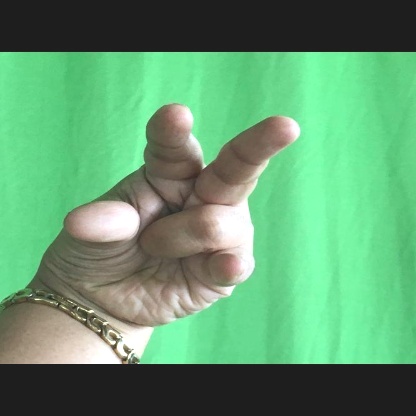
Mudra: Kangulam